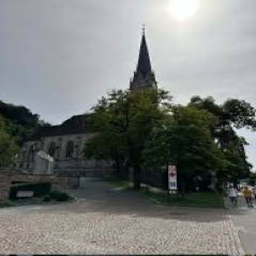
Kathedrale St. Florin